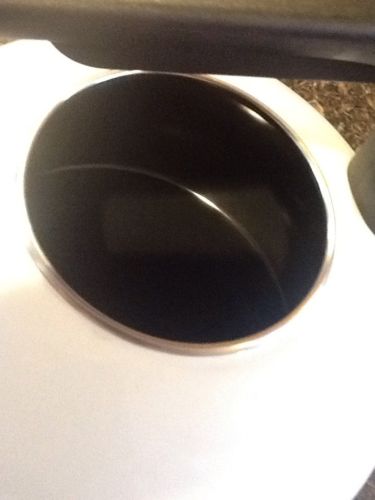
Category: kettle